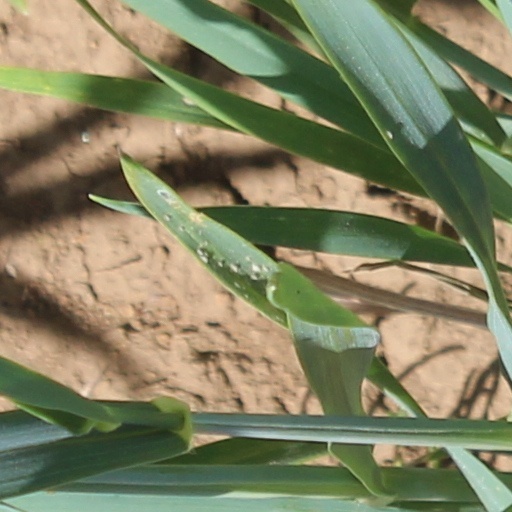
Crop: wheat